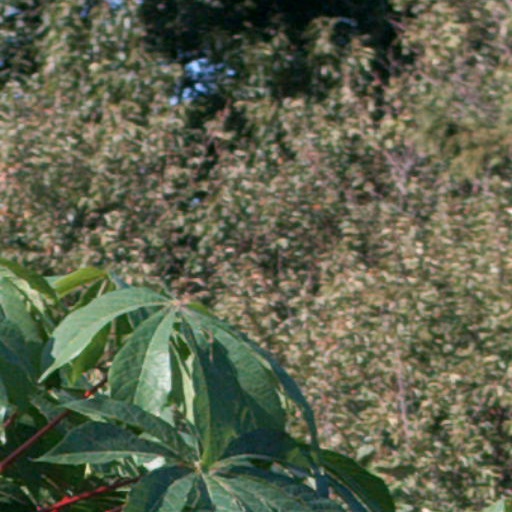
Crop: cassava